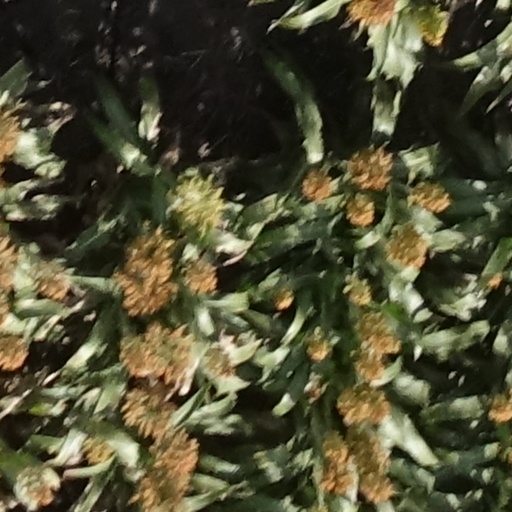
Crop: sorghum